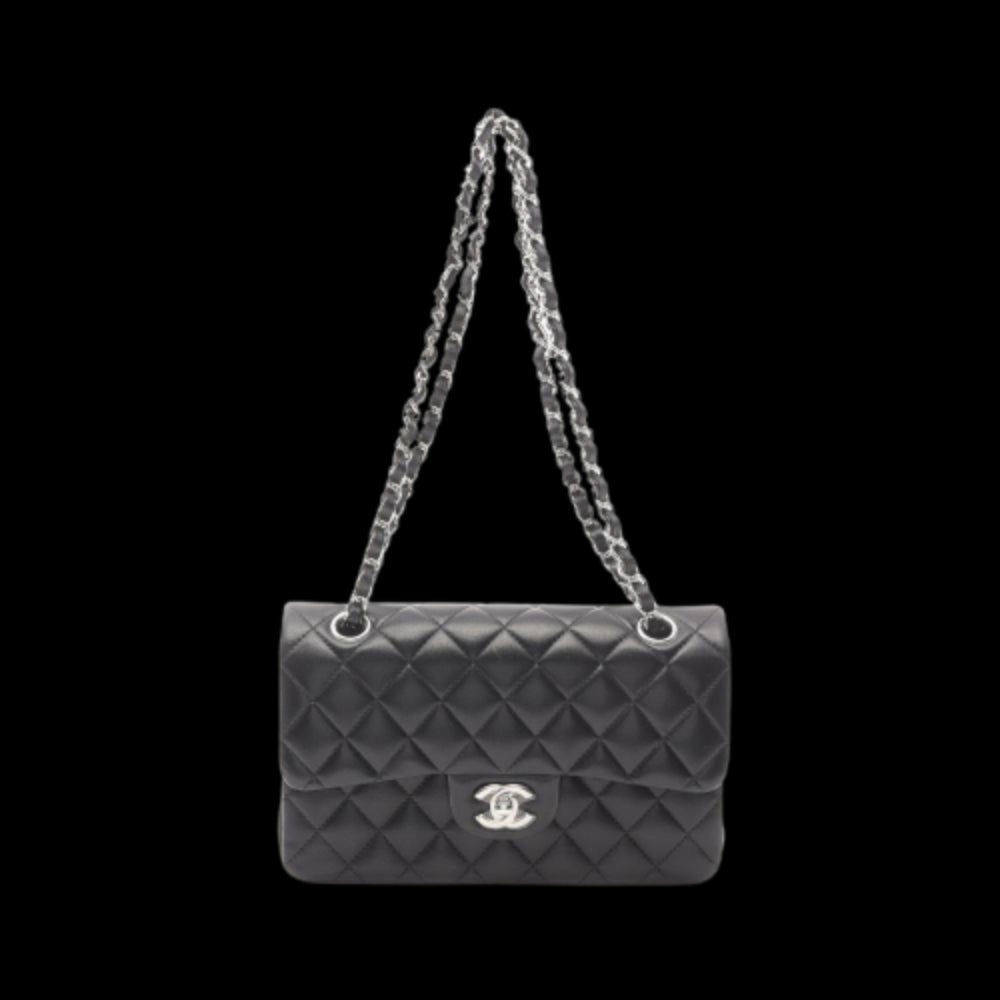
Black Leather Chanel Flap Bag
- General information - Brand : Chanel Item name : Chanel Matelasse W Flap Lambskin Shoulder Bag Model number : A01113 - Design - Type : Shoulder Bag Material : Leather Color : Black Gender : Female - Size - Size : <
Brand: Avyana Bags
Category: Apparel & Accessories > Handbags, Wallets & Cases > Handbags > Shoulder Bags